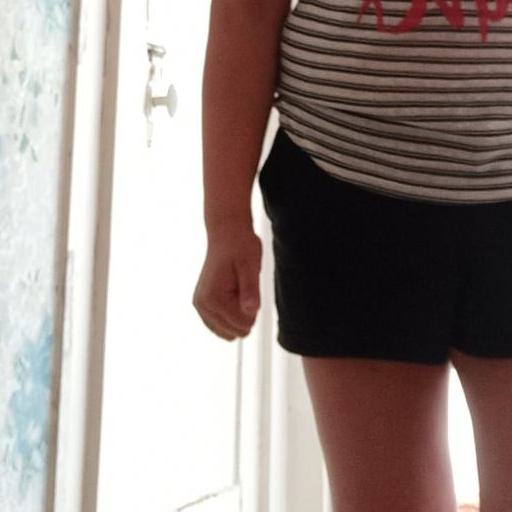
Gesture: no_gesture